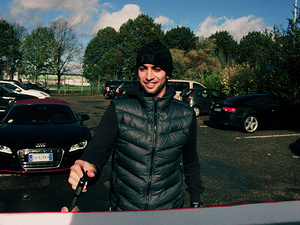
Javier Pastore au Camp des Loges en novembre 2012